Renal cell carcinoma

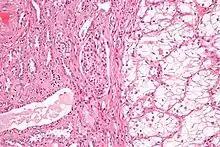
Micrograph of the most common type of renal cell carcinoma (clear cell)—on right of the image; non-tumour kidney is on the left of the image. Nephrectomy specimen. H&E stain

Renal cell carcinoma (RCC) is a kidney cancer that originates in the lining of the proximal convoluted tubule, a part of the very small tubes in the kidney that transport primary urine. RCC is the most common type of kidney cancer in adults, responsible for approximately 90–95% of cases. It is more common in men (with a male-to-female ratio of up to 2:1). It is most commonly diagnosed in the elderly (especially in people over 75 years of age).